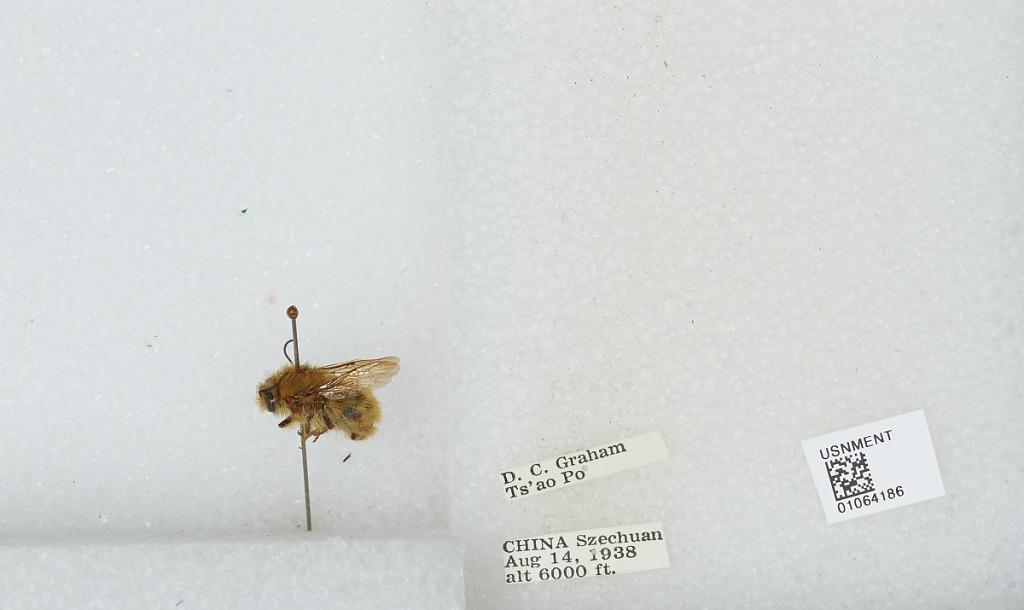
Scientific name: Bombus sp.
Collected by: D. Graham
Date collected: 1938-8-14
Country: China
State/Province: Sichuan
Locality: Ts'ao Po